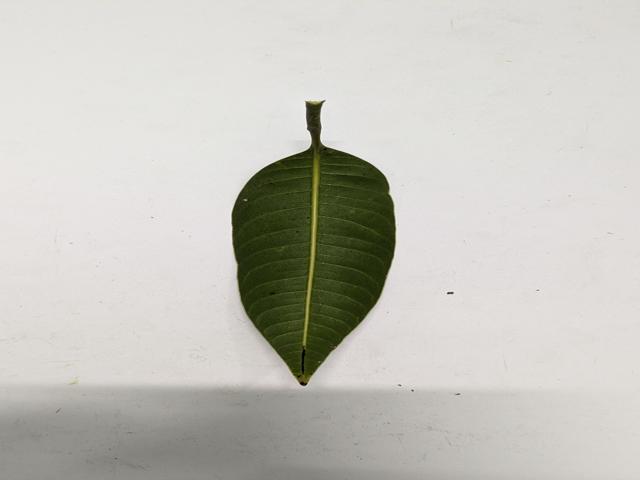
Mango leaf variety: Haribhanga